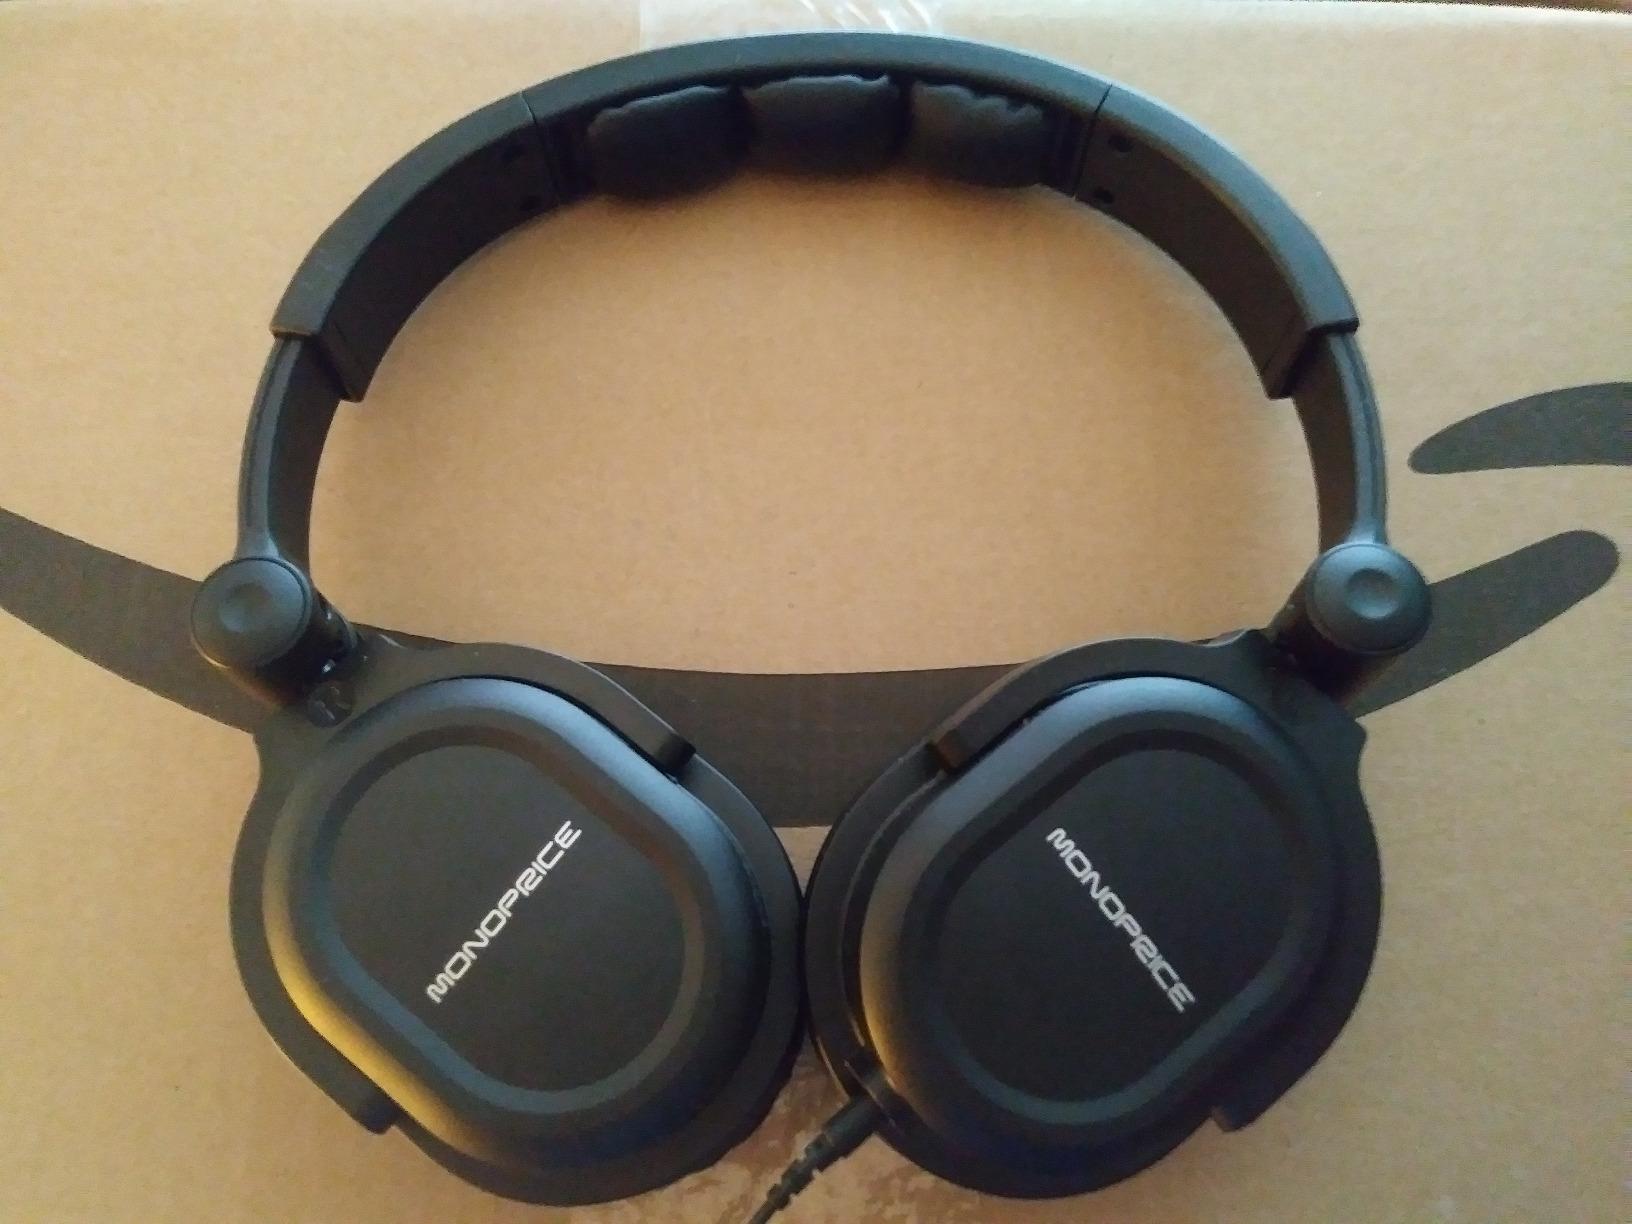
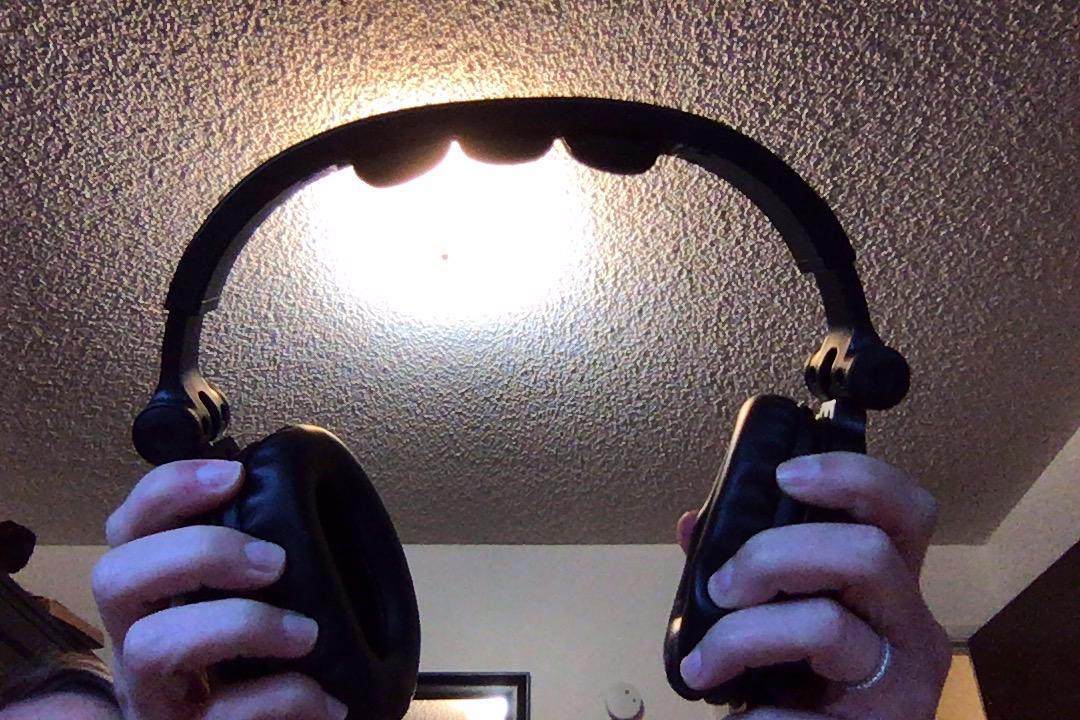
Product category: headphones
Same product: yes